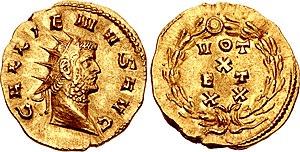
Les decennalia sont une fête officielle dans la Rome antique, célébrant les intervalles de dix ans du règne d'un empereur. Des commémorations similaires furent organisées pour la vingtième année de règne et même pour la trentième année de règne.